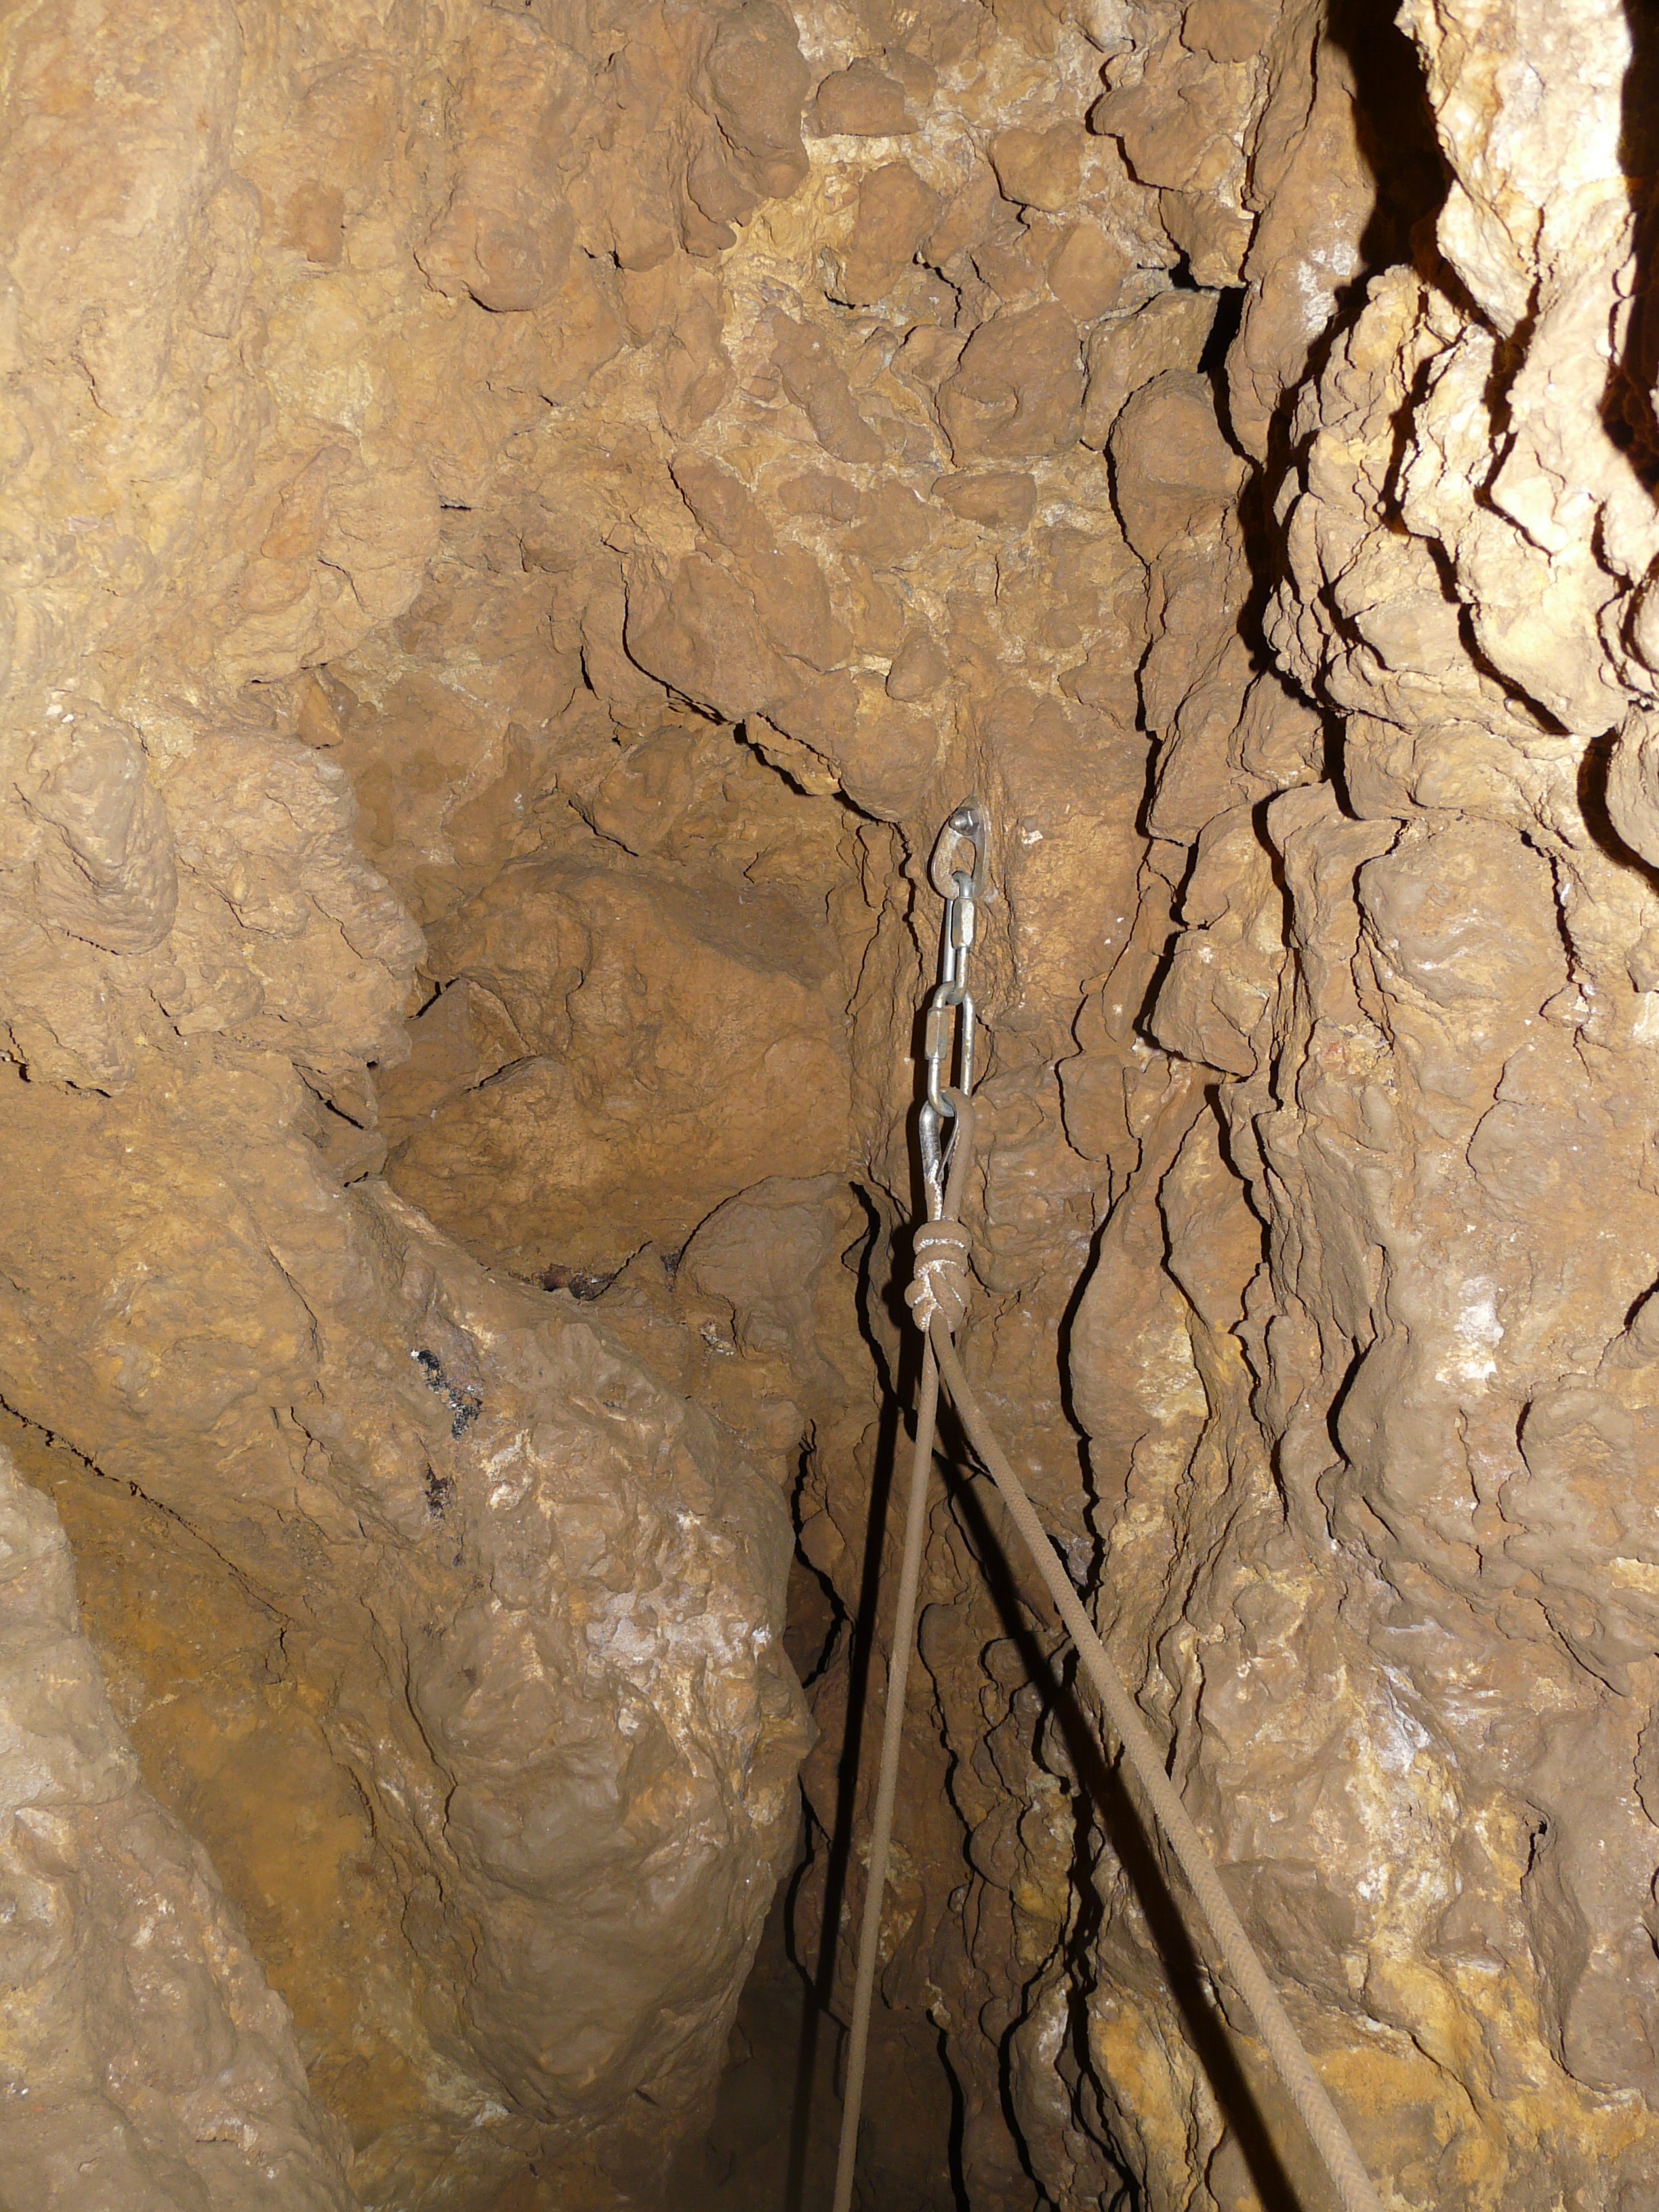
rope, adventure, wet, formation, cave, soil, steep, descent, climb, hook, stand, geology, deep, dangerous, wadi, backup, caving, abseil, slick, eng, landform, cavity, climbing rope, geographical feature, pit cave, cave tour, abseil point